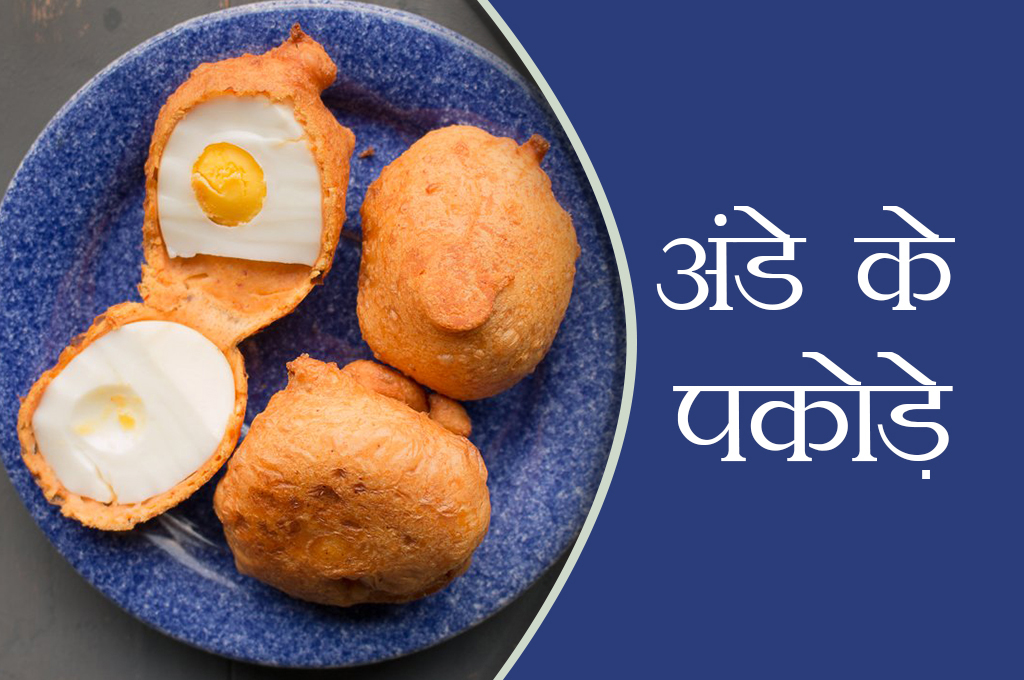
Dish: pakode